Circumcision in Africa

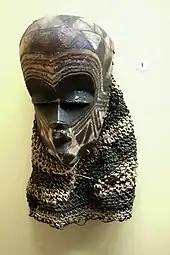
Mask (Nkota) used in Mukanda circumcision ritual of the Lulua people

Nigerian culture favours circumcising baby boys when they are aged between eight and forty days. Neonatal (child) circumcision is performed on more than 85% of boys in Nigeria, Western Africa, and the majority of procedures are done by nurses (56%) and doctors (35%), with a small proportion (9%) performed by traditional practitioners (2). The reasons are cultural and religious.